Gara Bridge railway station

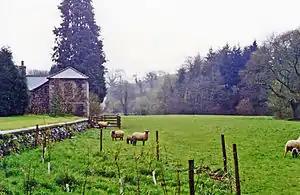
Remains of the station (1995)

Gara Bridge railway station was a stop on the Kingsbridge branch line of the Great Western Railway.